Domentius III of Georgia

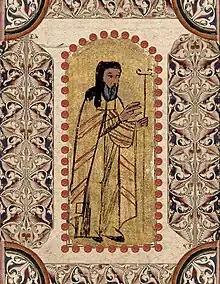

Domentius III ("Domenti III"; died 22 September 1676) was a Georgian churchman and the Catholicos Patriarch of Georgia from 1660 to 1676. He was a member of the princely Mukhrani branch of the Bagrationi dynasty, born as a younger son of Kaikhosro, Prince of Mukhrani. His regnal name is sometimes given as "Domentius II".